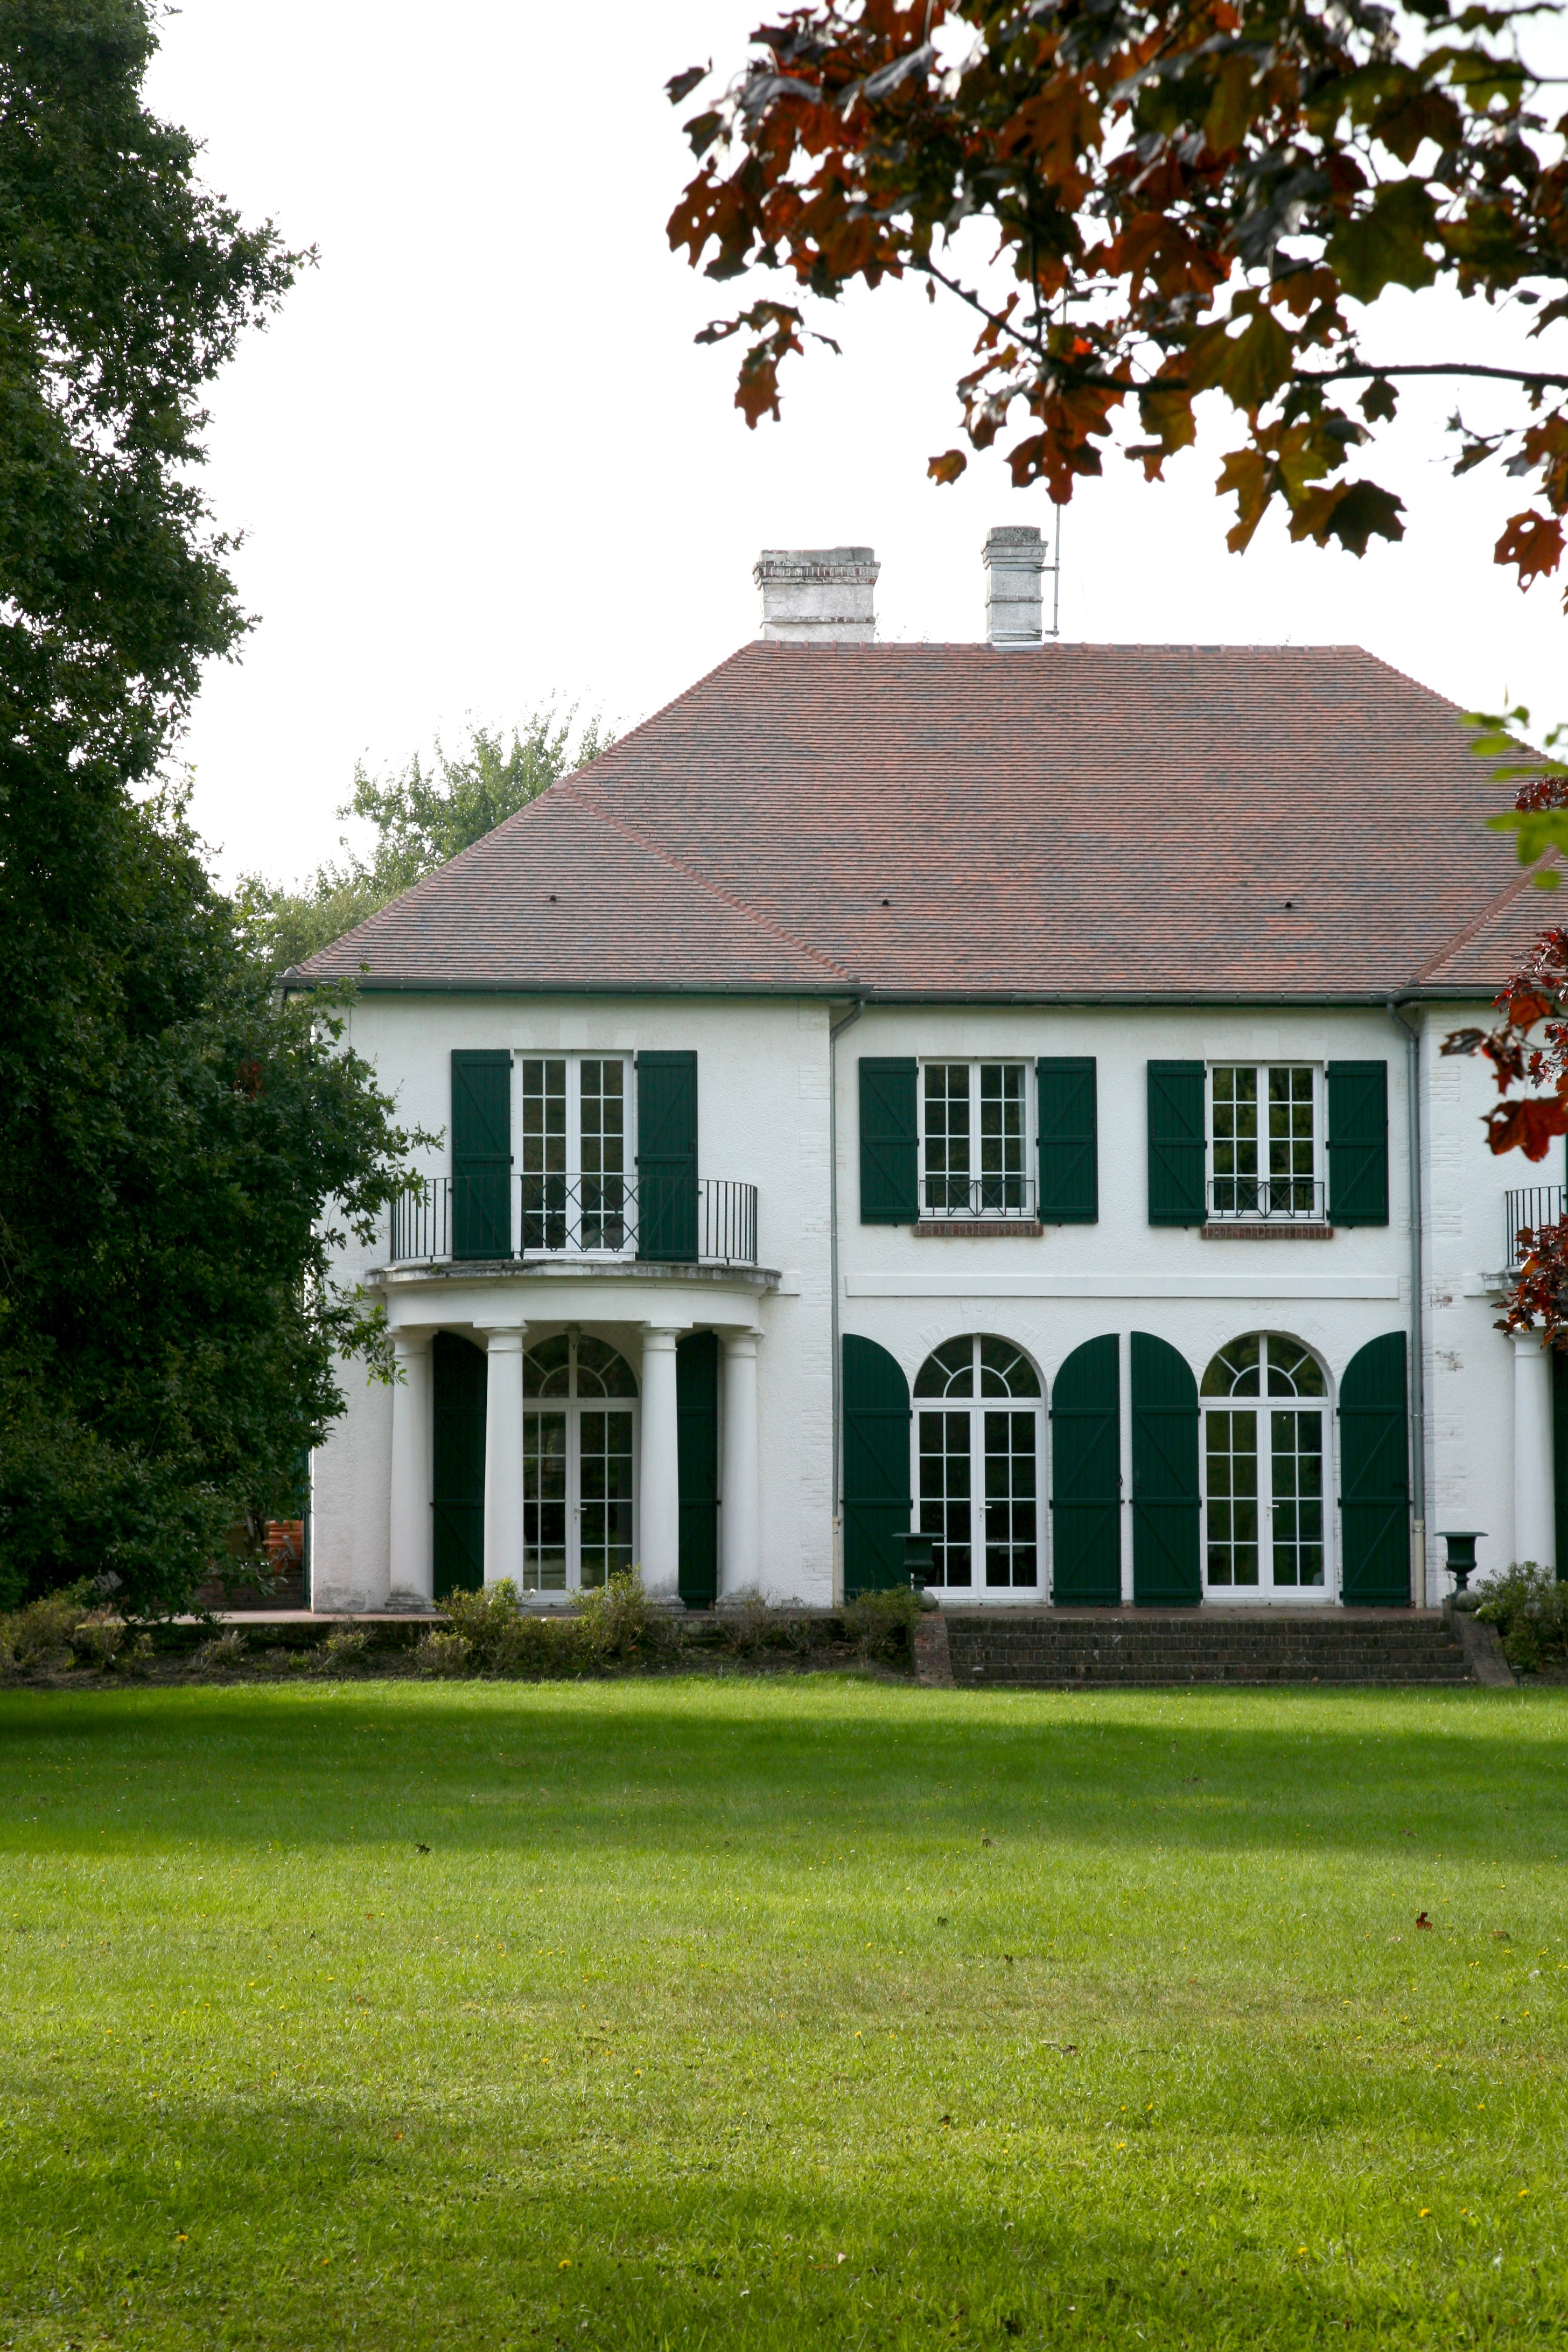
grass, architecture, lawn, mansion, house, building, home, france, suburb, cottage, backyard, facade, property, farmhouse, plantation, arquitectura, francia, casa, maison, 5d, estate, frankrijk, frankreich, yard, architektur, siding, architettura, pasdecalais, cotedopale, pasdecaials, nachhause, letouquet, domesticarchitecture, letouquetparisplage, thuis, manor house, residential area